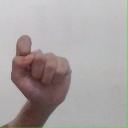
अक्षर: घ